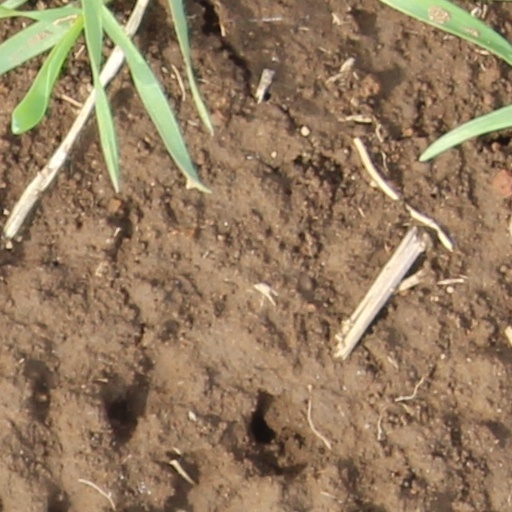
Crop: wheat